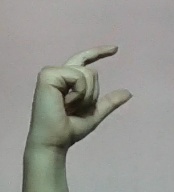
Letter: dal